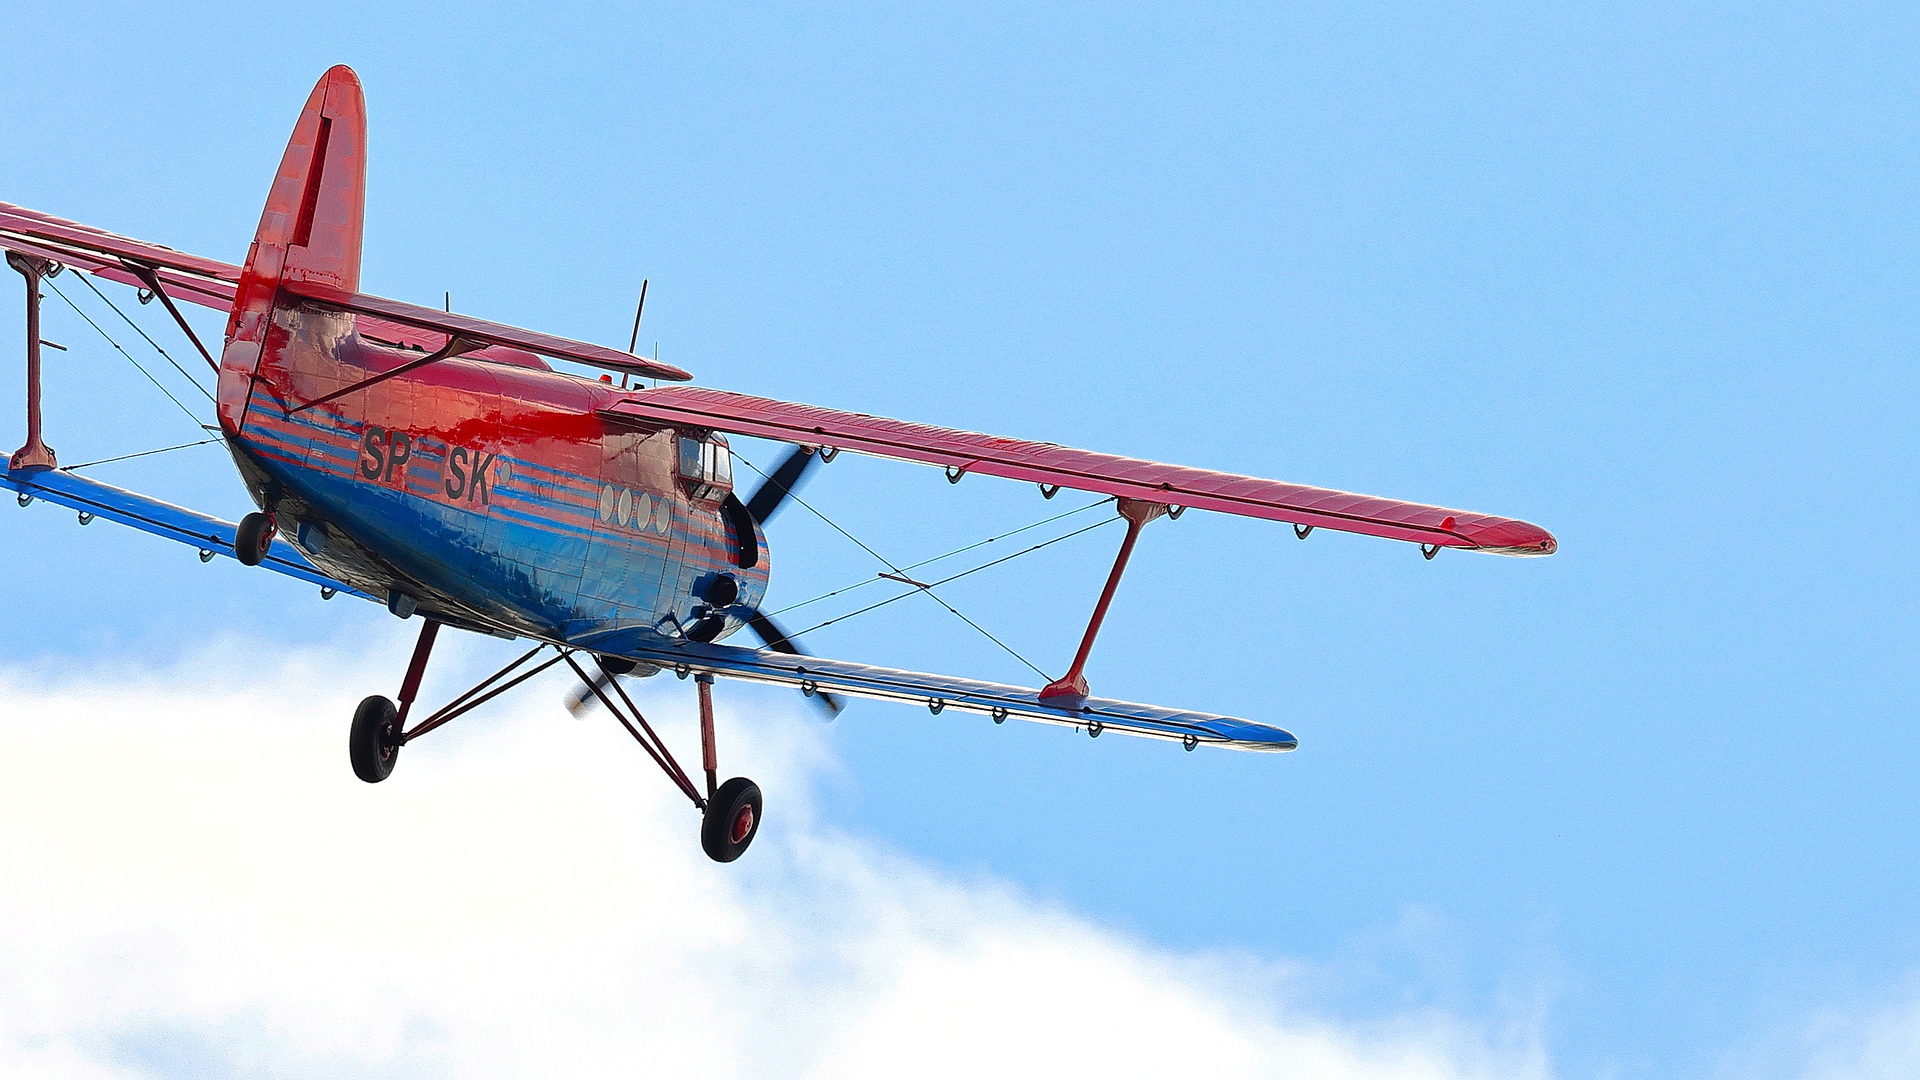
sky, cloud, wheel, vehicle, aircraft, airplane, monoplane, aerospace manufacturer, tire, line, aviation, air travel, aerobatics, flap, propeller, propeller driven aircraft, wing, light aircraft, ultralight aviation, travel, event, general aviation, electric blue, aerospace engineering, air racing, flight, aircraft engine, air sports, recreation, takeoff, airline, windshield, air show